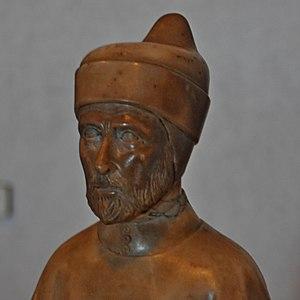
Jacobello dalle Masegne est un sculpteur italien né à Venise aux environs de 1350 et mort en 1409. Il travailla en Vénétie, Lombardie, en Émilie et en Romagne.